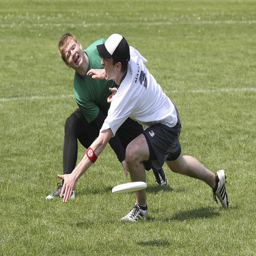
The two men are playing with a frisbee
Two people trying to catch a flying frisbee
a pair of men fighting over a frisbee in a grassy field
Two men who are in the grass with a frisbee.
A pair of young men dive for a frisbee.